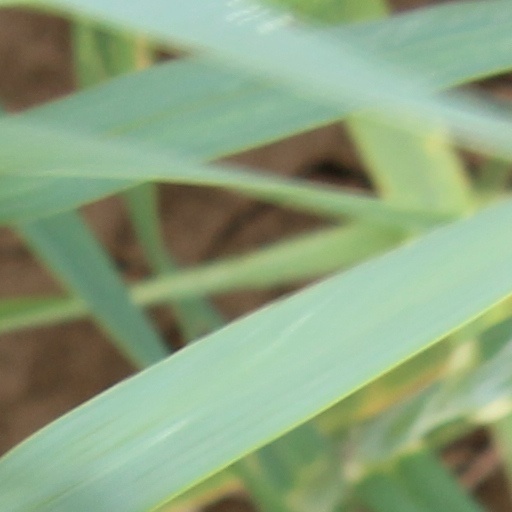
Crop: wheat